Street of Sinners

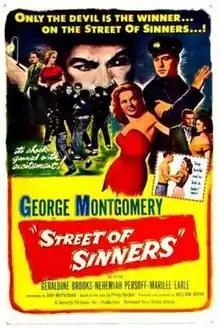
theatrical release poster

Street of Sinners is a 1957 American crime film directed by William Berke, written by John McPartland, and starring George Montgomery, Geraldine Brooks, Nehemiah Persoff, Marilee Earle, William Harrigan and Stephen Joyce. It was released in September 1957 by United Artists.